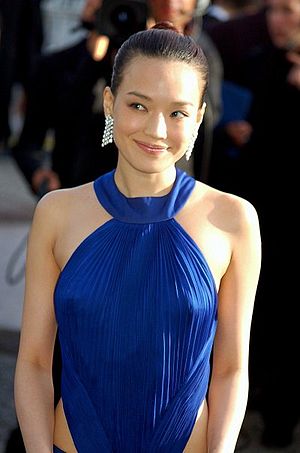
Shu Qi / Karriere
Shu Qi ved Cannes Film Festivallen i 2009.
Lin Li-hui, bedre kendt af hendes scenenavn Shu Qi, er en taiwansk skuespillerinde og model. Hun er også blevet krediteret som Hsu Chi og Shu Kei. Hun er blandt de højest betalte skuespillerinder i Kina.